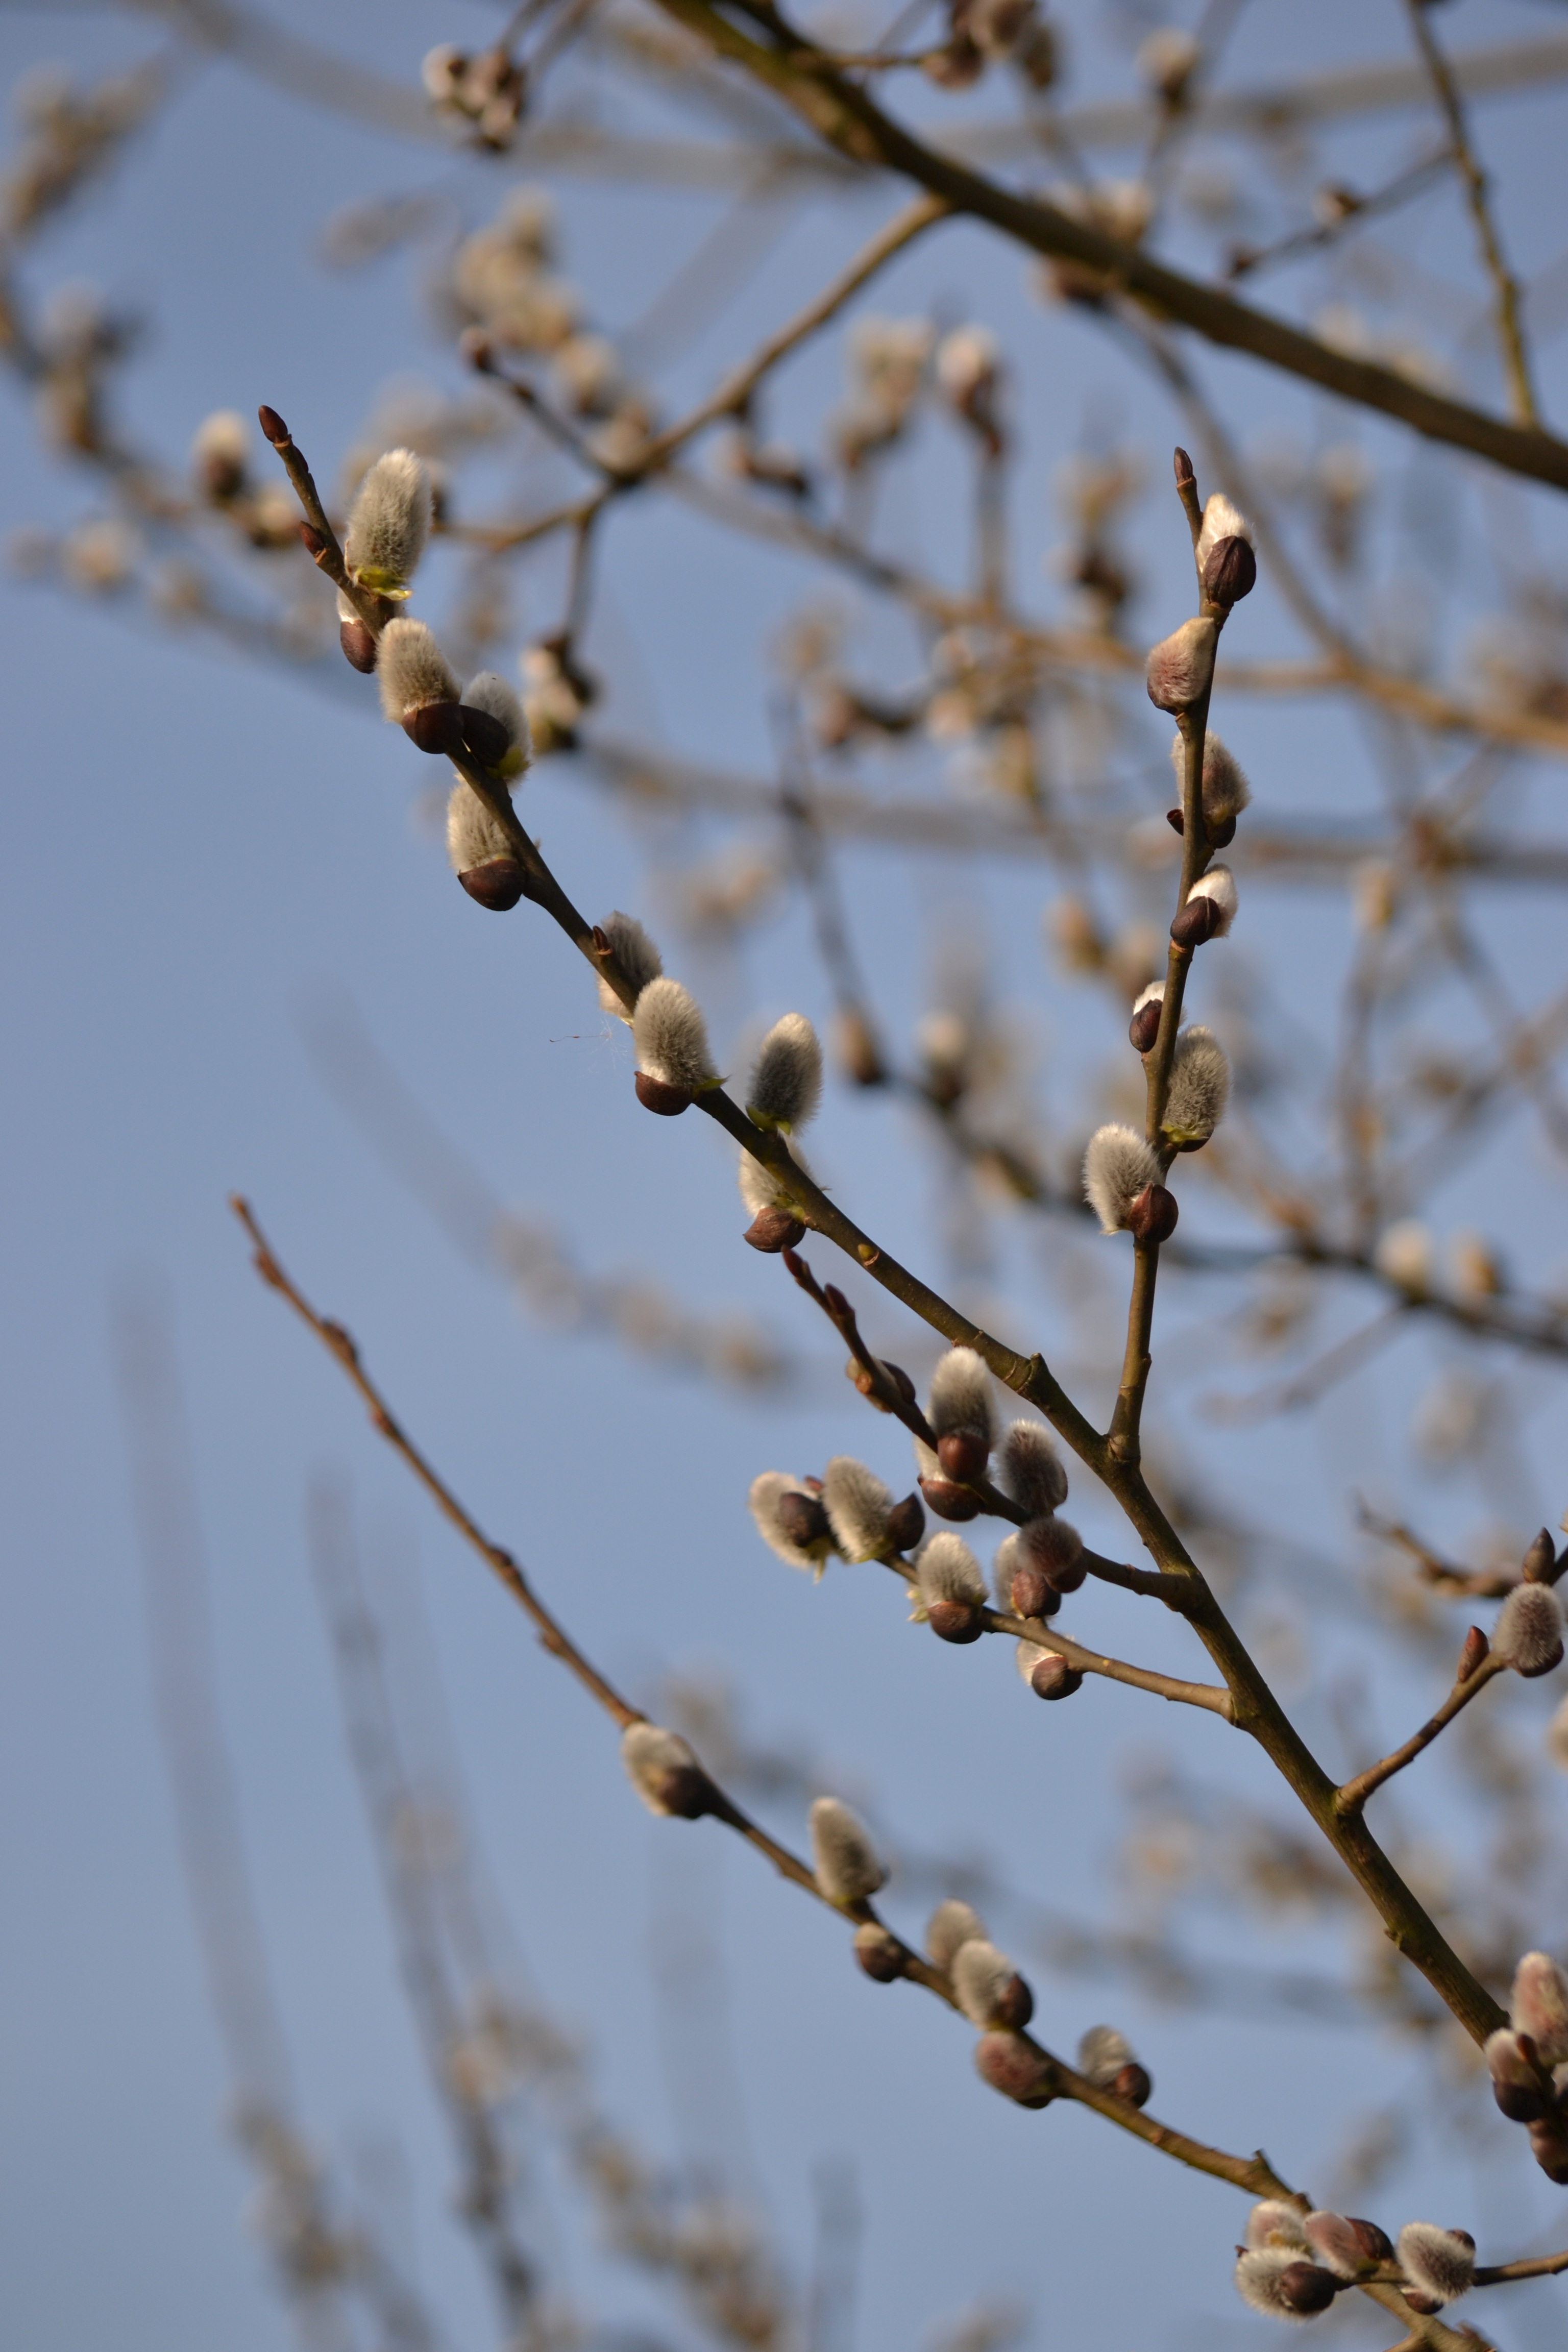
tree, nature, grass, branch, blossom, snow, winter, plant, sky, sunlight, leaf, flower, bloom, frost, spring, kitten, autumn, botany, flora, season, twig, close up, bud, freezing, macro photography, grass family, plant stem, woody plant, thorns spines and prickles